Colony stimulating factor 1 receptor

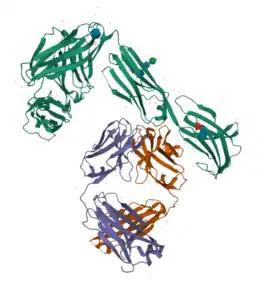
Structure of monoclonal antibody Emactuzumab light and heavy chain complexed with CSF1R.

Because TAM CSF1R signaling is tumor-permissive and can cause tumor treatment-resistance, CSF1R signaling is a promising therapeutic target in the treatment of cancer. Several studies have investigated the efficacy of CSF1R inhibitor as a monotherapy and as a combination therapy in refractory and metastatic cancers. Several small molecule inhibitors and monoclonal antibodies targeting CSF1R are in clinical development for cancer therapy (Table 2). Pexidartinib (PLX3397) is a small molecule inhibitor tyrosine of CSFR (as well as cKIT, FLT3, and VEGFR) with the most clinical development so far. Several completed and concurrent clinical trials have tested the efficacy and safety of Pexidartinib as a monotherapy for c-kit-mutated melanoma, prostate cancer, glioblastoma, classical Hodgkin lymphoma, neurofibroma, sarcoma, and leukemias. In 2019, Pexidartinib was FDA-approved for treatment of diffuse-type tenosynovial giant cell tumors, a non-malignant tumor that develops from synovial tissue lining the joints.